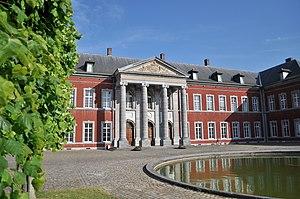
Cet article présente la liste des abbayes en Belgique, et reprend, pour chaque abbaye passée ou actuelle, sur le territoire de la Belgique, sa localisation précise, la date et les circonstances de sa fondation, son ordre religieux de rattachement et la situation actuelle de l'abbaye.